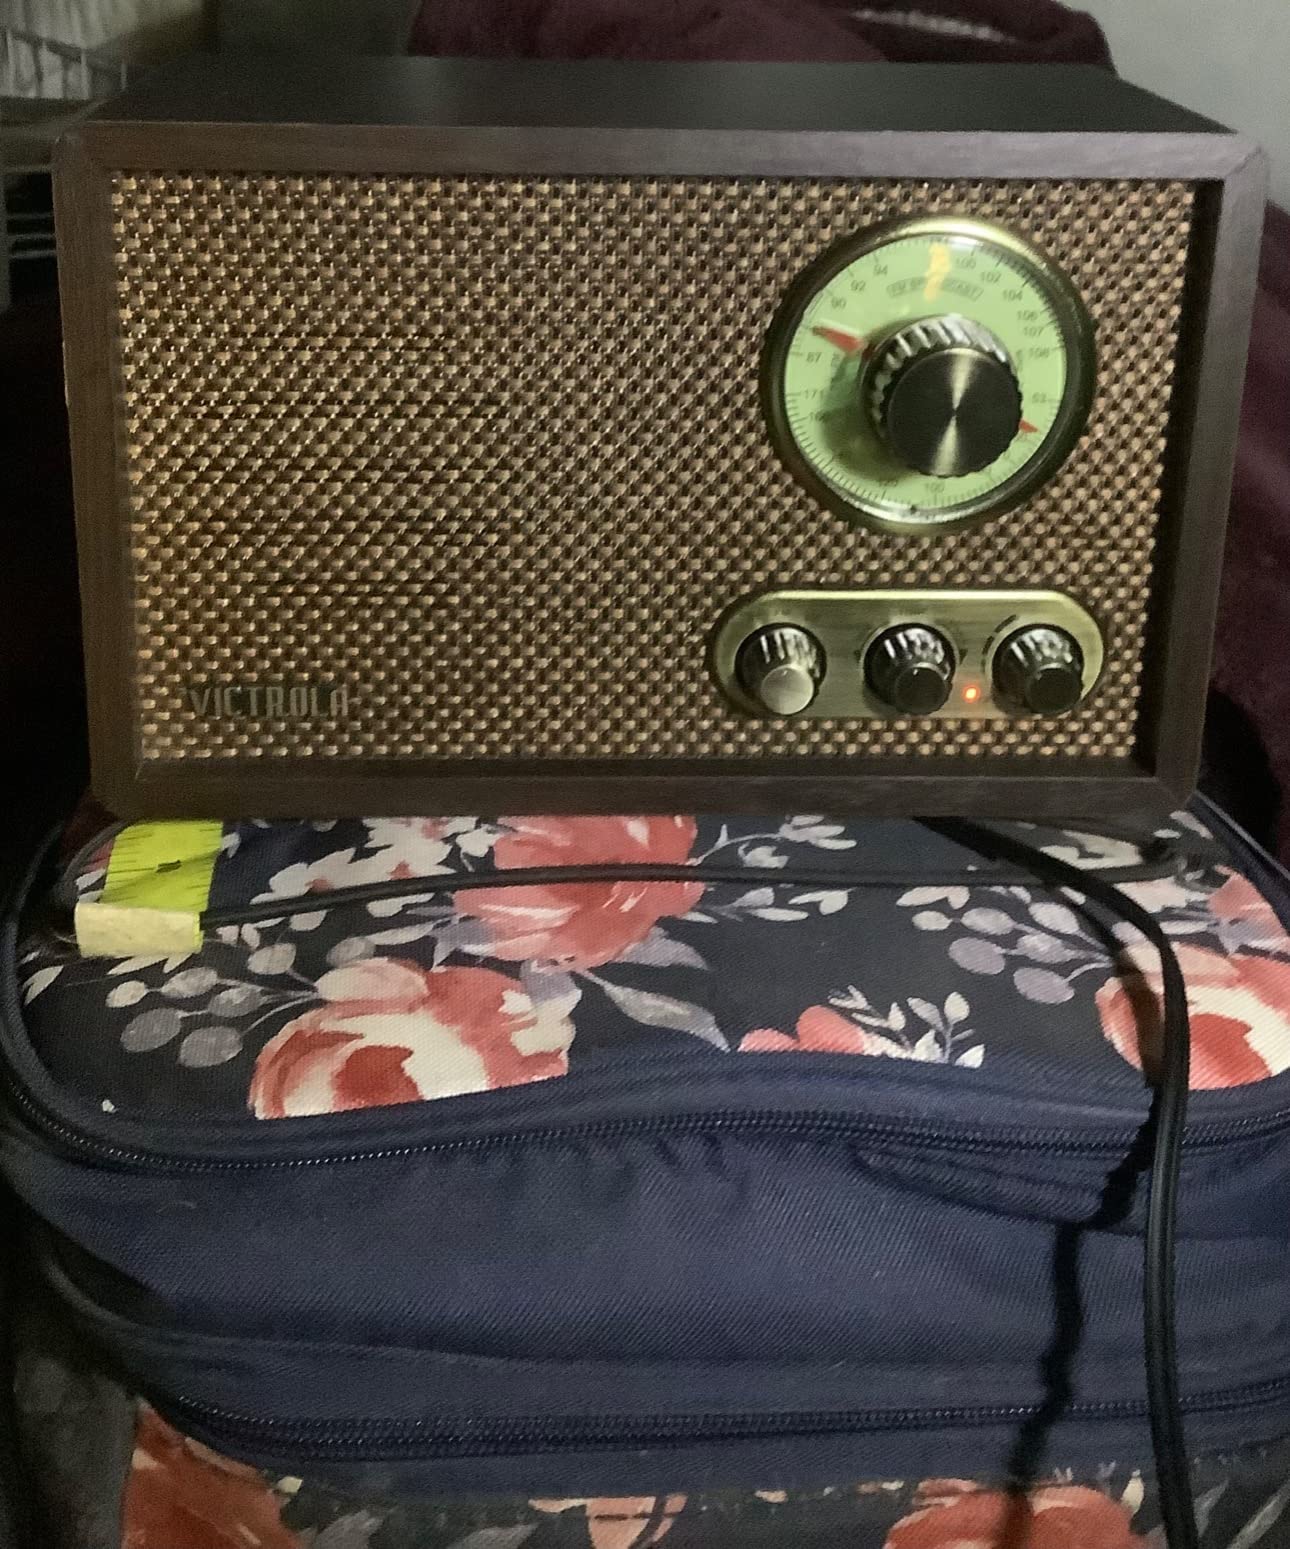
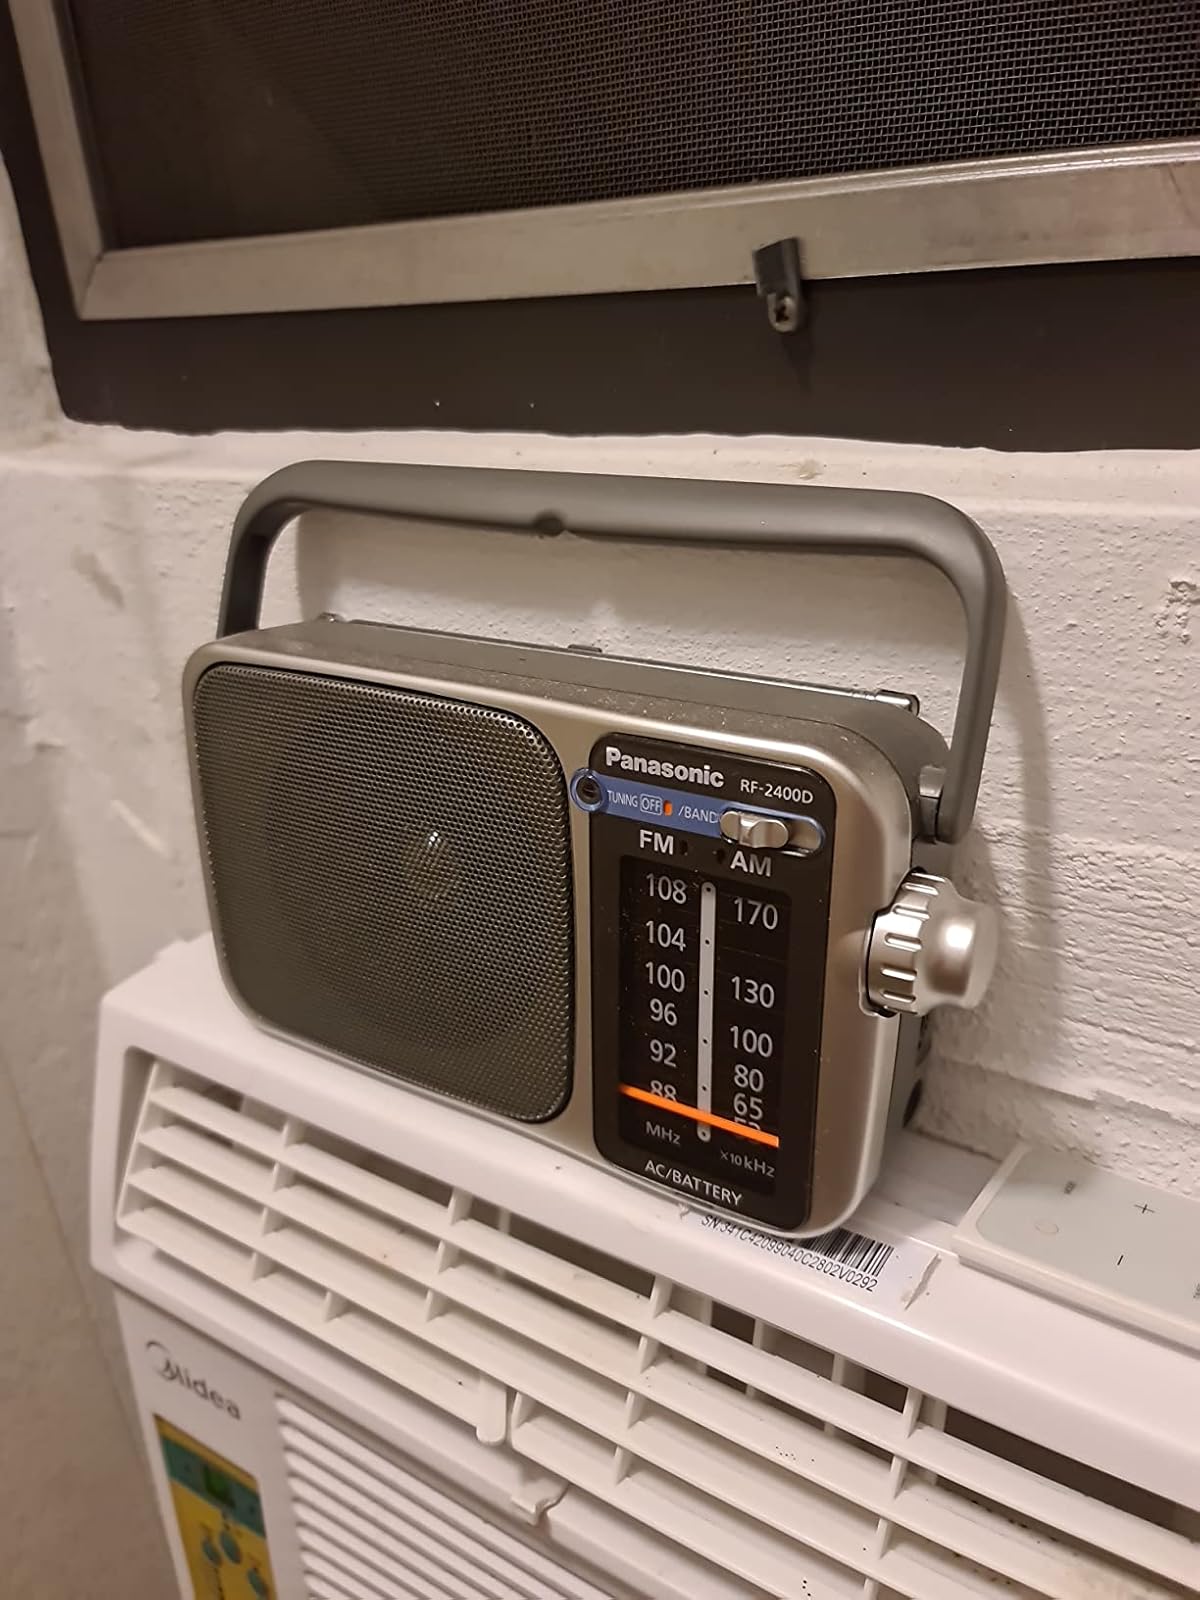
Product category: radio
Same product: no